Human rights in Egypt under the Supreme Council of the Armed Forces

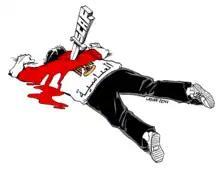
Poster for Mohamed Mohsen, another victim of the SCAF, artwork by Carlos Latuff

Ramy Fakhry, a 27-year-old electrical engineer, died as a result of bullet wounds received at an army checkpoint somewhere in the governorate of Damietta. The checkpoint's exact location is unknown. According to one, unconfirmed, version of events, Fakhry stopped his car just short of the checkpoint when he saw a gunfight between the army and assailants ahead of him and was shot three times in the back as he attempted to drive away. Another version of the story says he left the rig where he worked near Damietta on Friday 13 May to attend a wedding. On his way back later that night at 1 am – before the curfew imposed at the time – Fakhry was shot dead at an army checkpoint. A candlelight vigil was organized by Ramy's family and friends on 14 May 2011. Head of the Supreme Council for Armed Force (SCAF), Field Marshal Hussein Tantawi, ordered an investigation into the killing of Ramy Fakhry. The statement has not been followed up with any updates concerning the investigation, prompting the call for action. Whatever the circumstances activists believe that Fakhry was killed by the army.